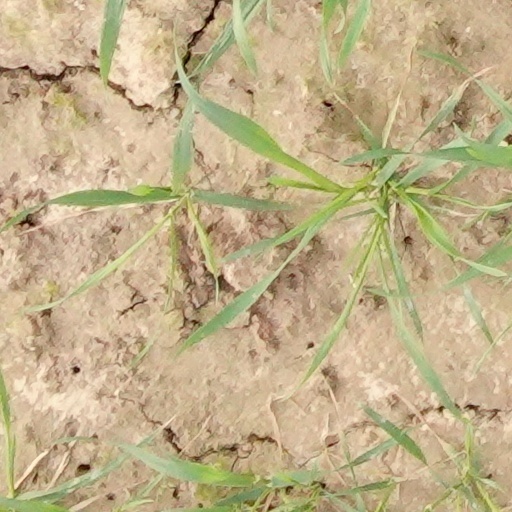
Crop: wheat